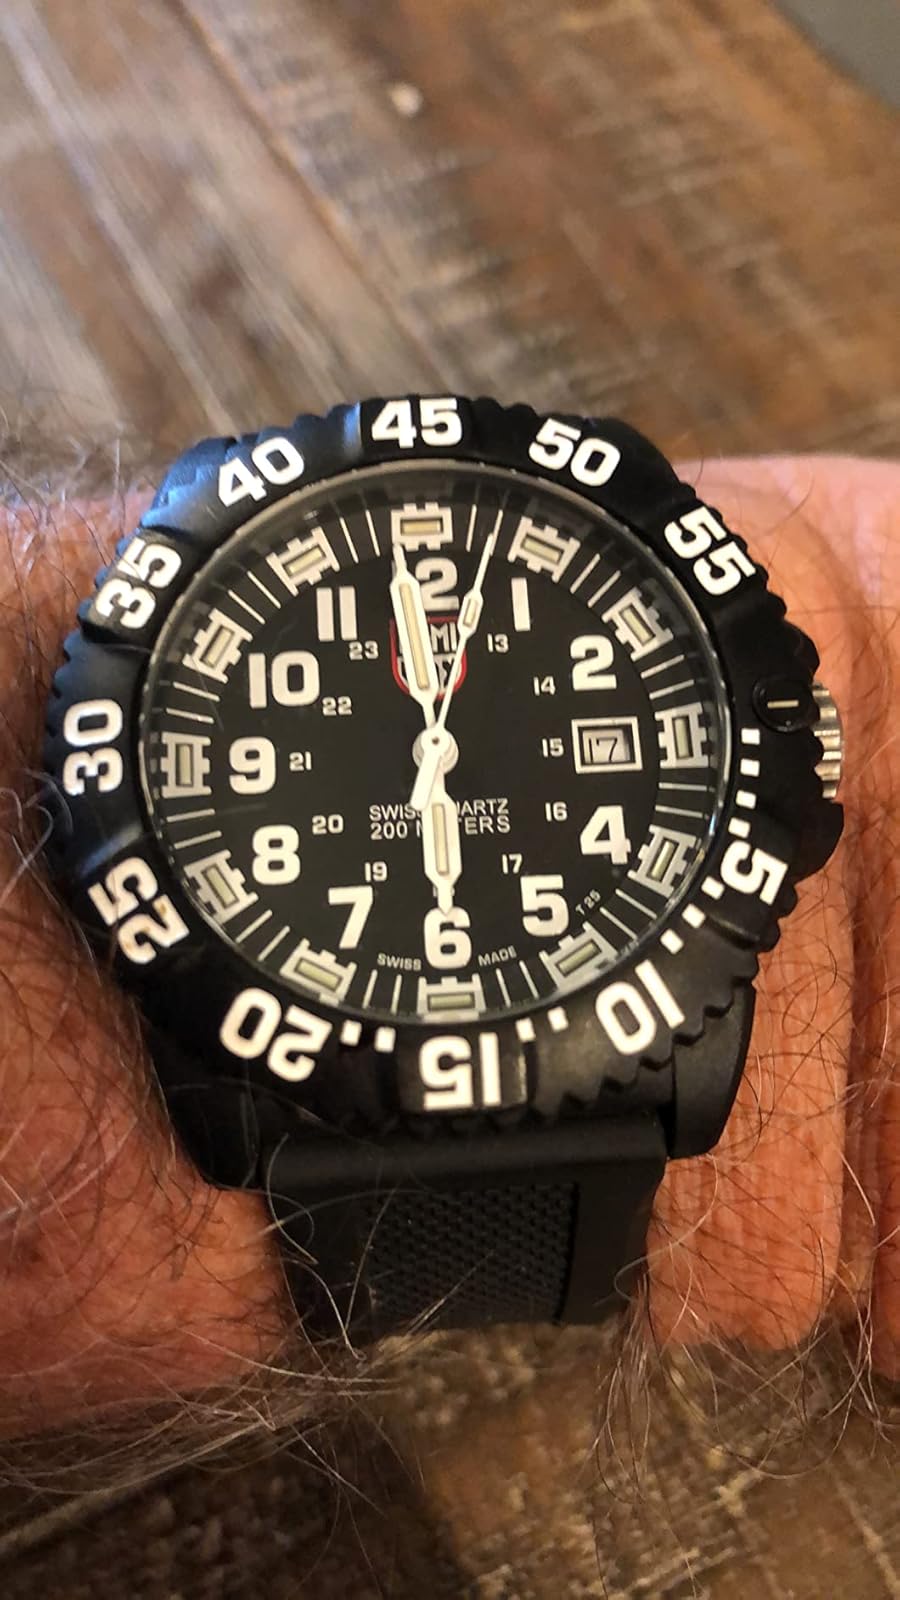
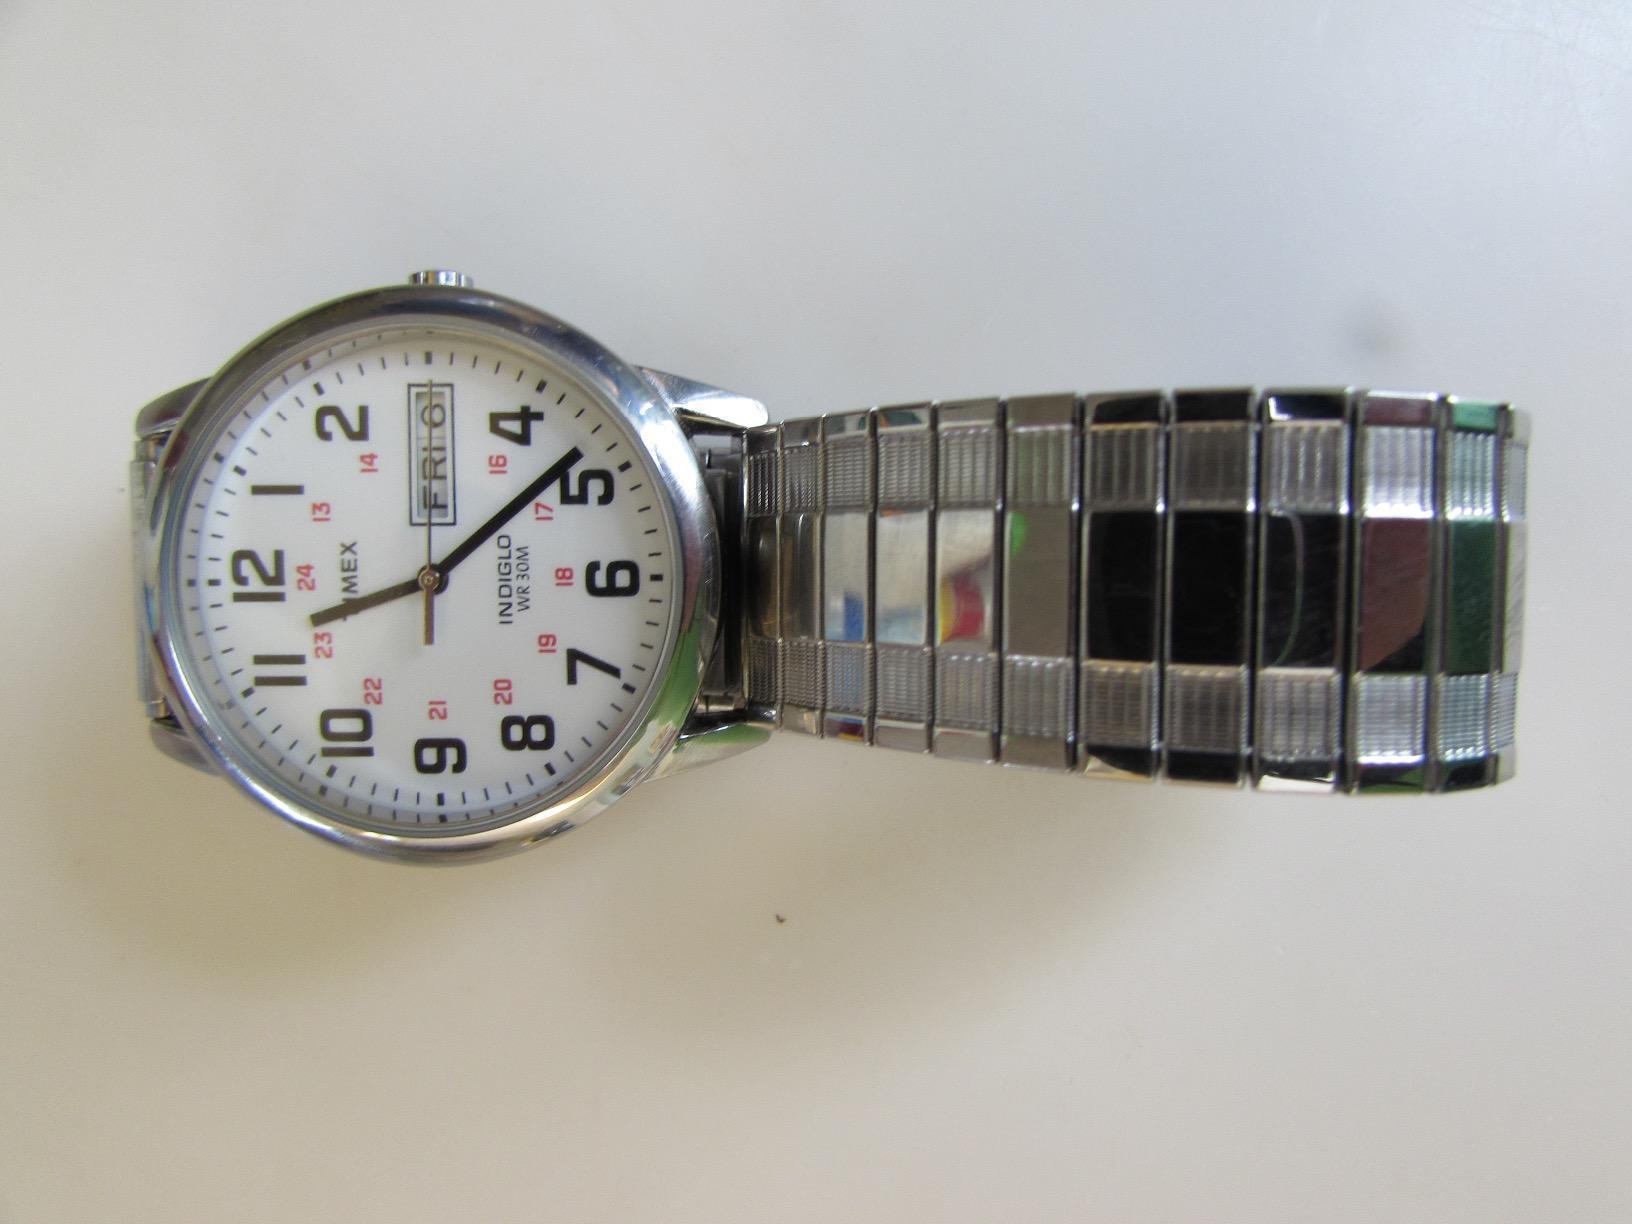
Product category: accessories_watch
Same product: no